Question: Please indicate a possible affordance area of the baby bottle that can be used for drinking
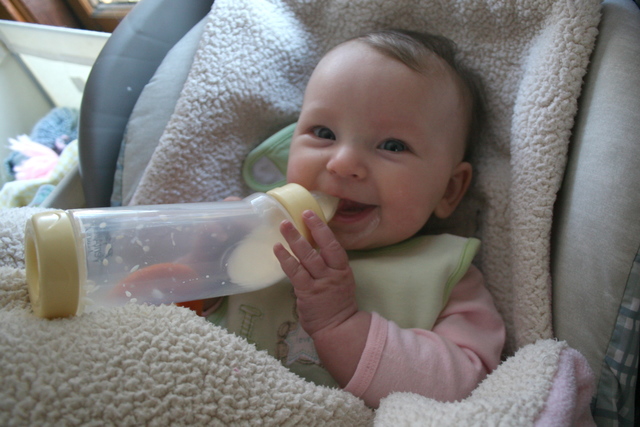
Answer: [79.5, 182.5, 336.5, 302.5]